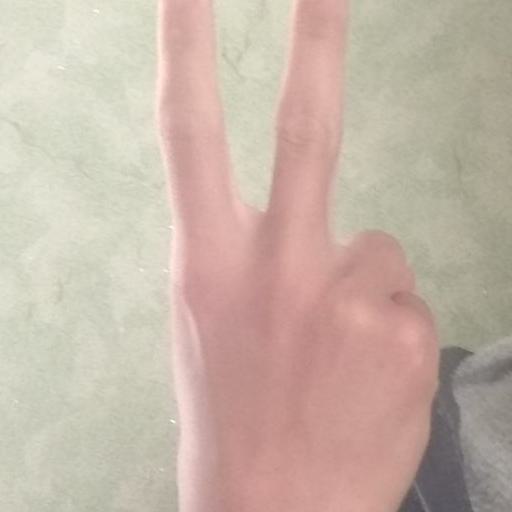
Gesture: peace_inverted